Berlevåg Airport

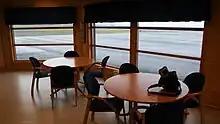
Airside waiting area in the terminal

Norving (previously Varangfly) started offering flights to the closed-down military airport in 1970 using their newly delivered Britten-Norman Islander. The background was a landing at the airfield to transport a baby to Kirkenes Hospital. The Civil Aviation Administration stated that they were not opposed to building smaller ambulance airports, but that the state's priority was constructing a network of regional airports. The service started off with a daily round trip ordered by the district physician; patients had priority, but the airline would transport other passengers as well. After a month a second daily round trip was introduced.